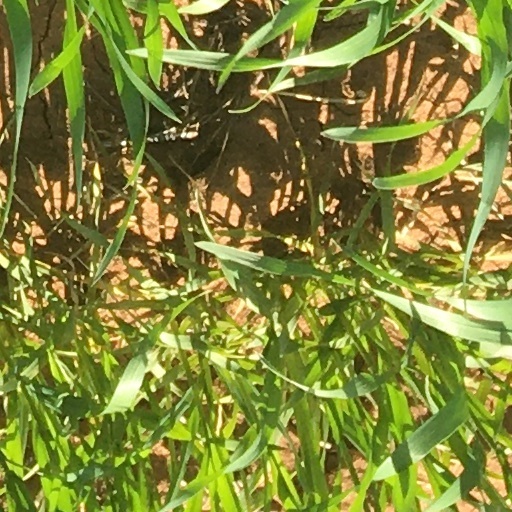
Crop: wheat